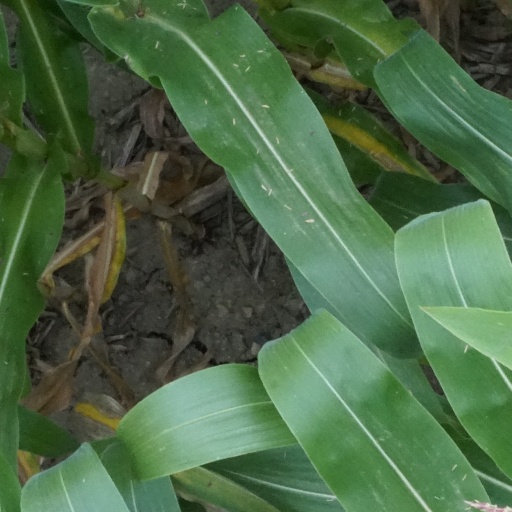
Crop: maize; corn